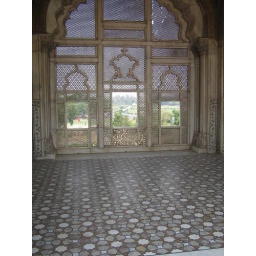
Restored floor and windows at the Lahore Fort in Lahore Pakistan